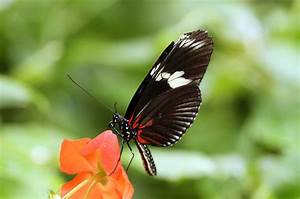
Label: butterfly